Burlescombe

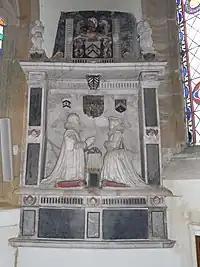
Mural monument to Roger Ayshford (d.1610)

Burlescombe railway station was opened by the Bristol and Exeter Railway in 1867. A siding on the west side served the railway's nearby ballast quarry at Westleigh. Both the station and siding are now closed. The parish includes Tiverton Parkway railway station, which was opened in 1986.